Oppidum Lindenhof

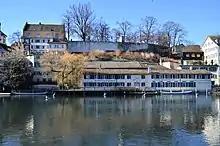
Lindenhof hill and Schipfe as seen from Limmatquai

The Lindenhof is a moraine hill that since the European Middle Ages is used as a public square, situated amidst the historic center of Zurich. It was the site of the Roman and Carolingian era Kaiserpfalz around which the modern city has historically grown. The hilltop area including its prehistoric, Celtic, Roman and medieval remains, therefore dominates the historical center alongside the easterly Limmat riverbank and the historical Schipfe quarter. Its northern part, where the former medieval Oetenbach nunnery was built at the site of a prehistoric cultic place at the present road, is called , meaning the slope towards the Sihl river delta. At the same place, the Urania Sternwarte and Waisenhaus Zürich were built in 1901/02, and therefore important historical archaeological excavations never were done. To the south, near the St. Peter church hill, there was another cultic construction towards Münsterhof, and in the west, the hill is limited by the today's Rennweg—Bahnhofstrasse lanes, the site of the Helvetii accommodation and artisan district. The now largely flattened Lindenhof area elevates at above sea level, and rises about above the level of the Limmat at Schipfe—Limmatquai.